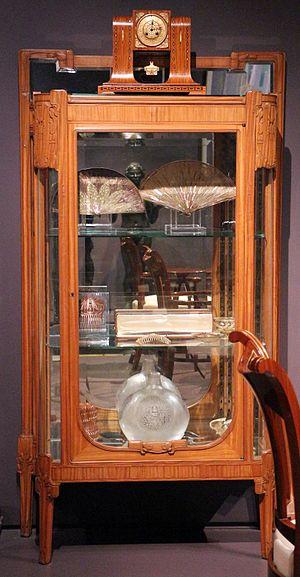
Maurice Dufrène est un ébéniste, architecte d'intérieur, chef décorateur et écrivain français, né en 1876 à Paris et mort en 1955 à Nogent-sur-Marne.